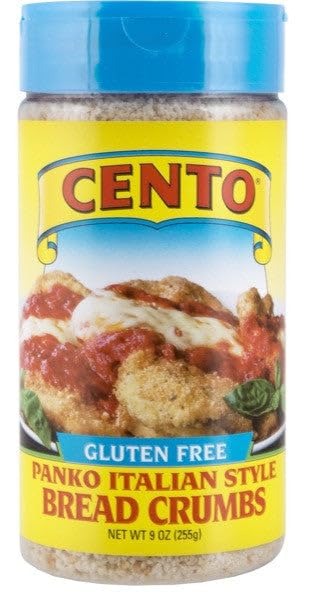
Item Name: Cento Gluten Free Panko Bread Crumbs, Pack of 3 (9 oz)
Product Description: Cento Gluten Free Panko Bread Crumbs have crisp texture and flavor makes them perfect for breading. Try adding them to your salad for a nice crunch or as a topping on your favorite casserole recipe.
Value: 3.0
Unit: Count

Price: 21.99